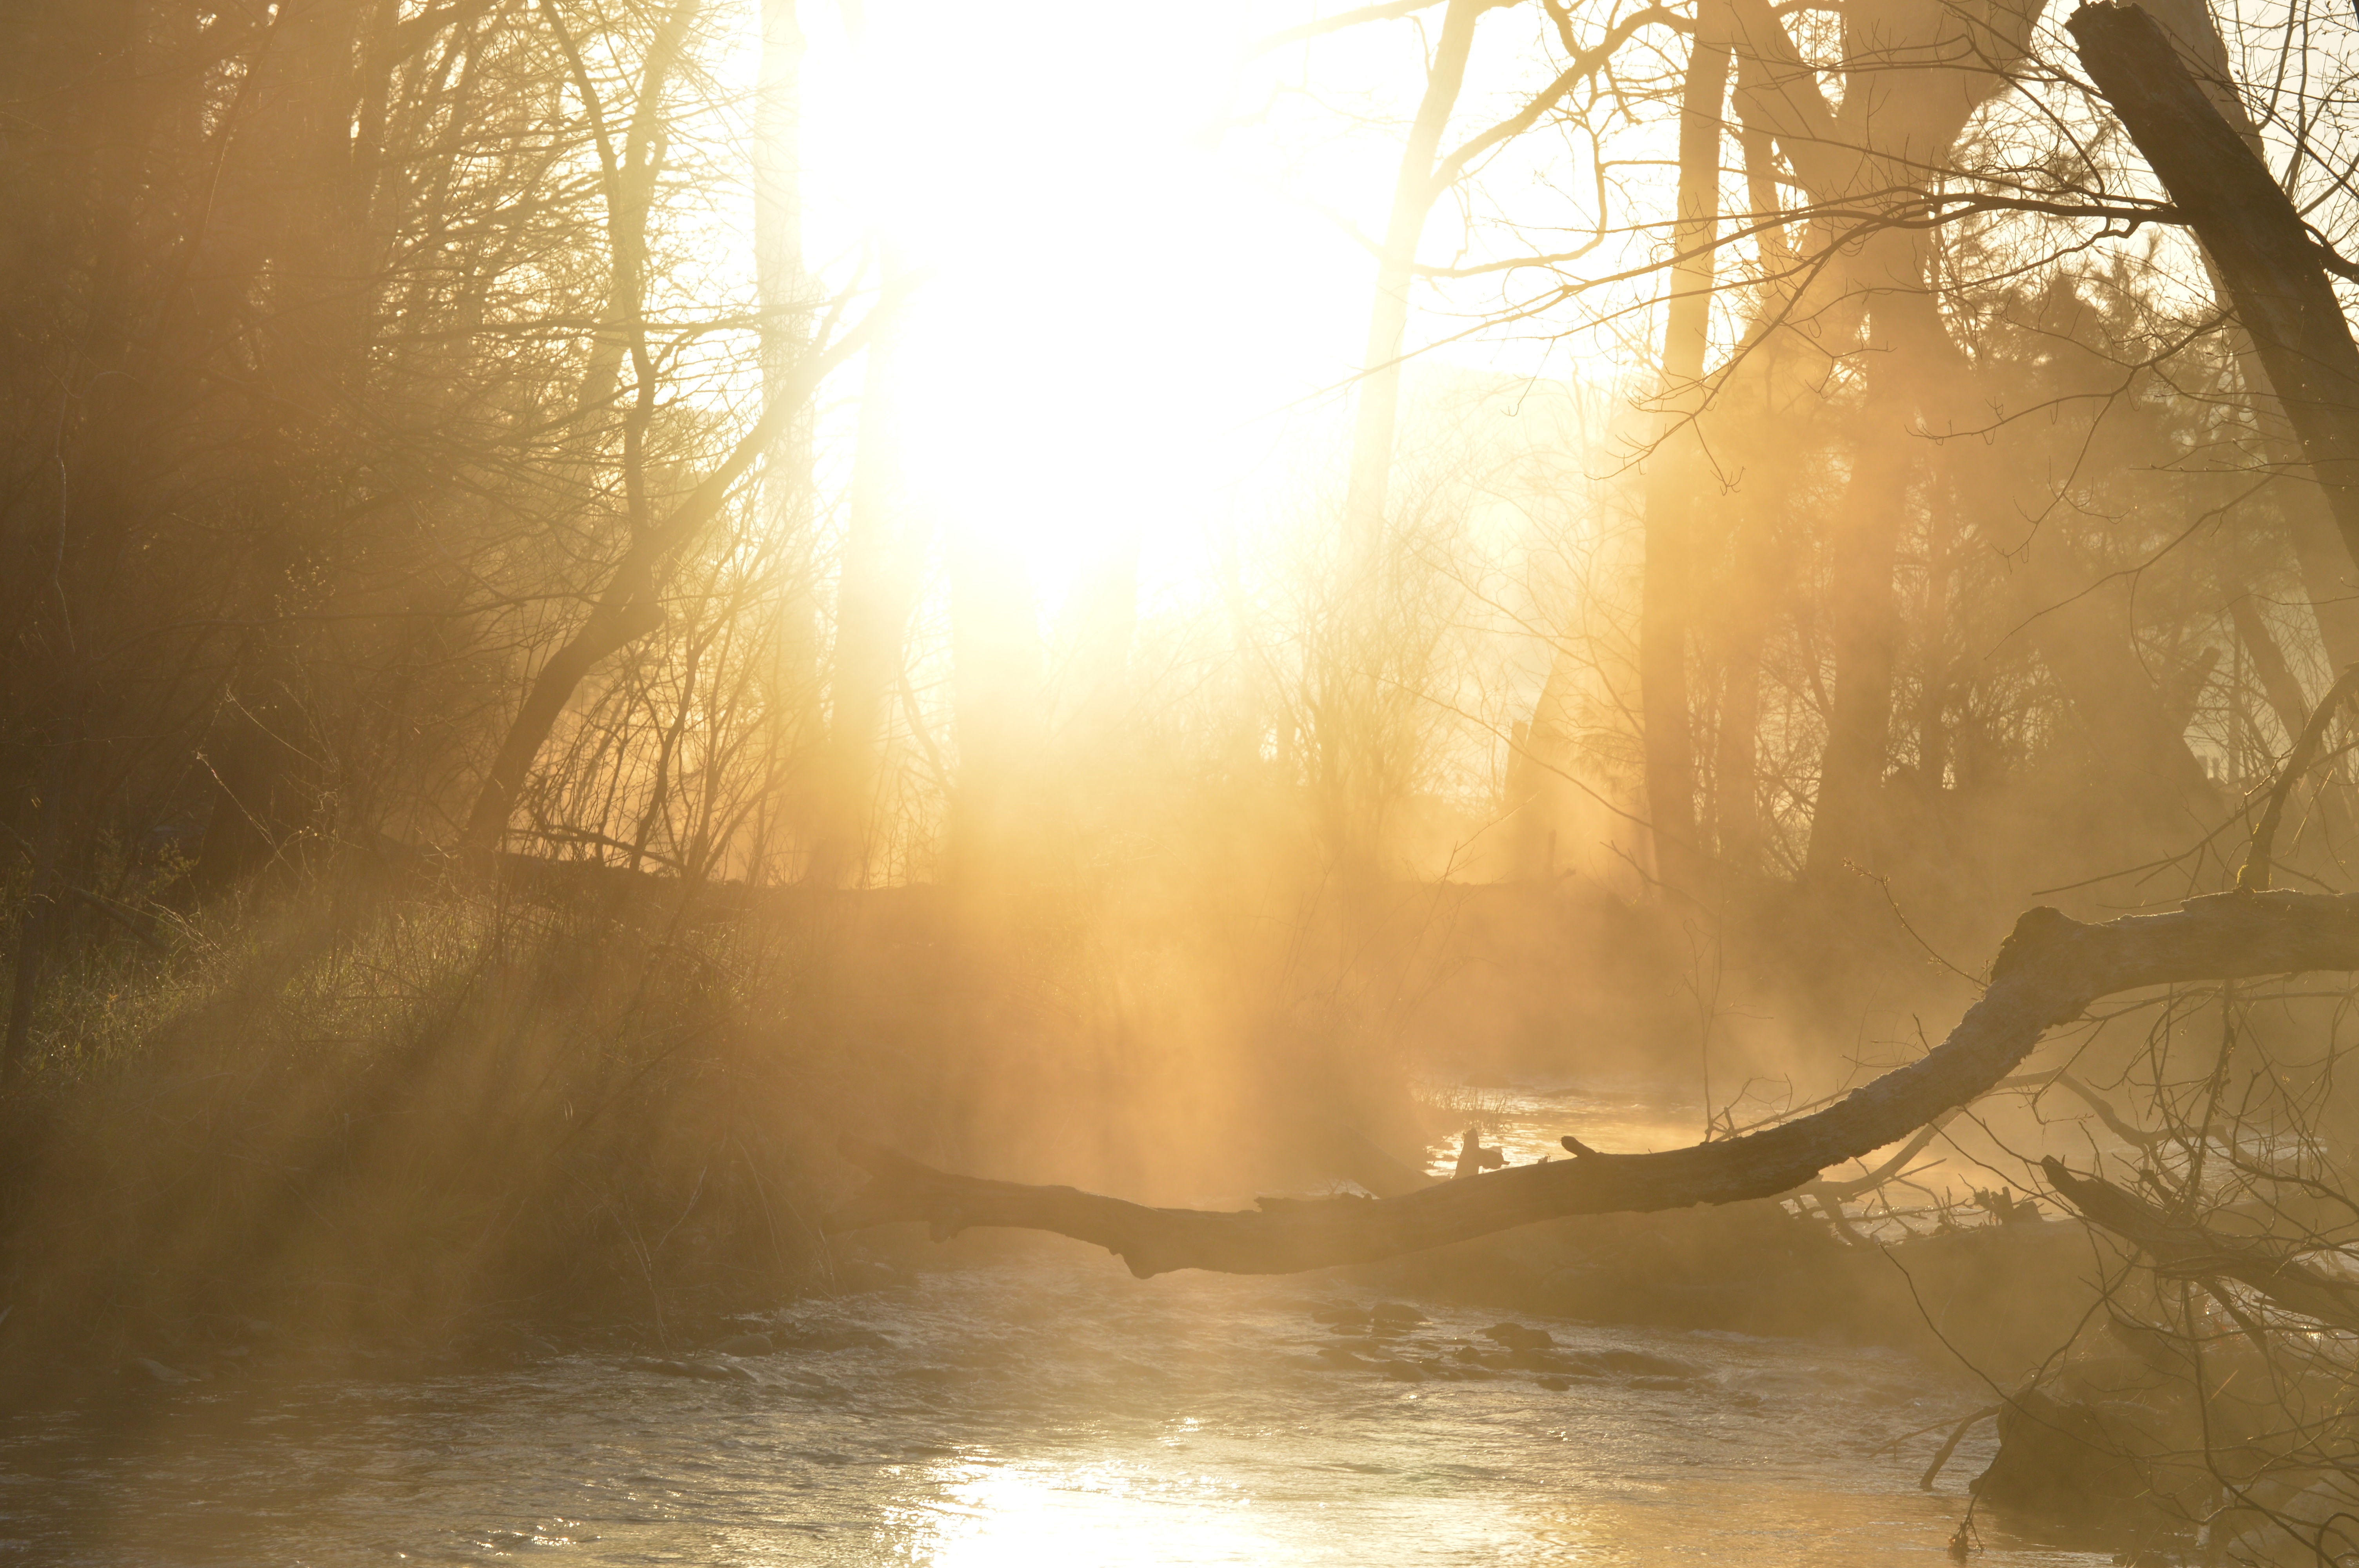
nature, branch, winter, light, sun, fog, sunrise, sunset, mist, sunlight, morning, dawn, atmosphere, river, evening, reflection, weather, haze, season, atmospheric phenomenon